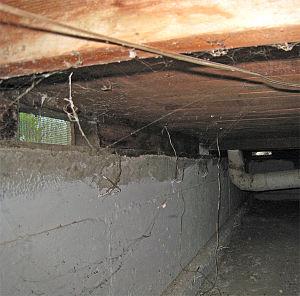
Un vide sanitaire, également appelé en France métropolitaine, espace visitable en zone termitée, est un espace accessible ou non, situé entre le sol et le premier plancher du bâtiment. On parle alors de « plancher VS », pour désigner précisément ce premier plancher posé au-dessus du sol.